Vicksburg, Mississippi

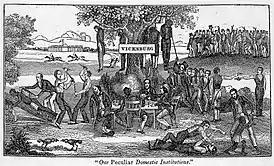
Drawing of the hanging of five gamblers in Vicksburg in 1835

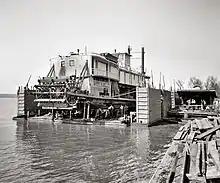
Floating drydock in Vicksburg, circa 1905

The town of Vicksburg was incorporated in 1825, with a population of 3,000 people; of which approximately twenty people were Jewish and had immigrated from Bavaria, Prussia, and Alsace–Lorraine.